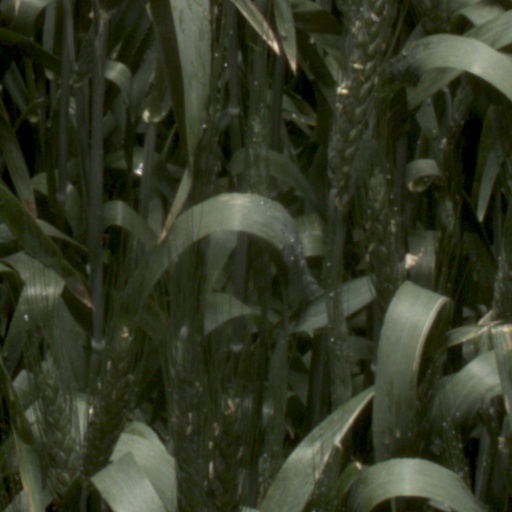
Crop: wheat